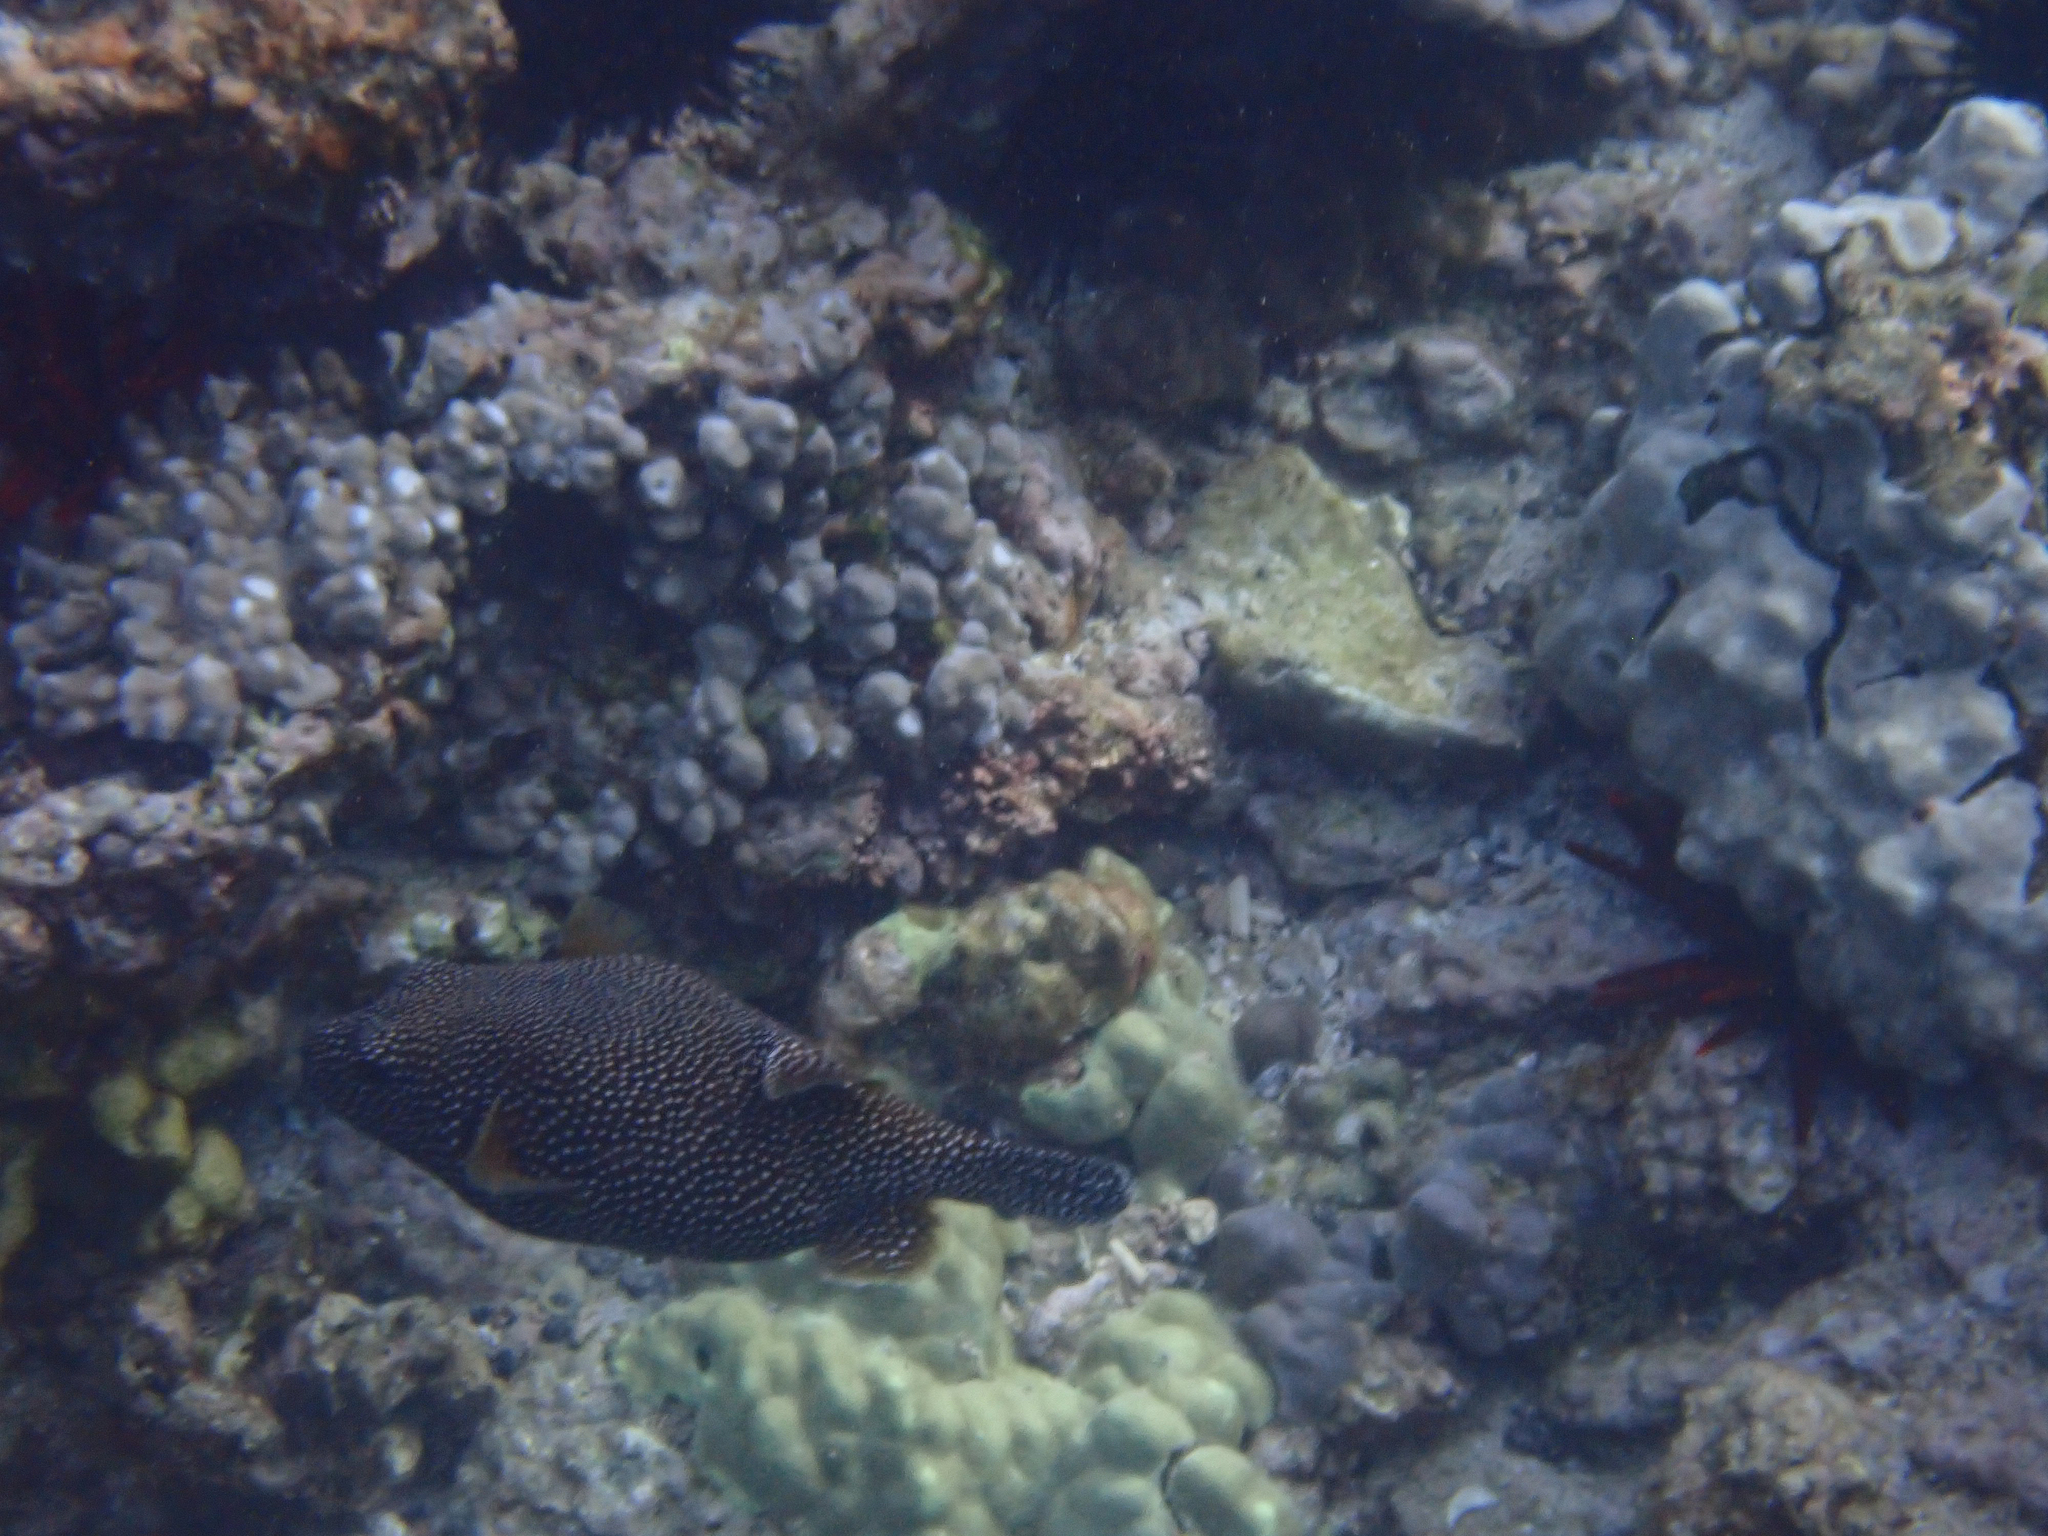
Arothron meleagris (Guineafowl Puffer)